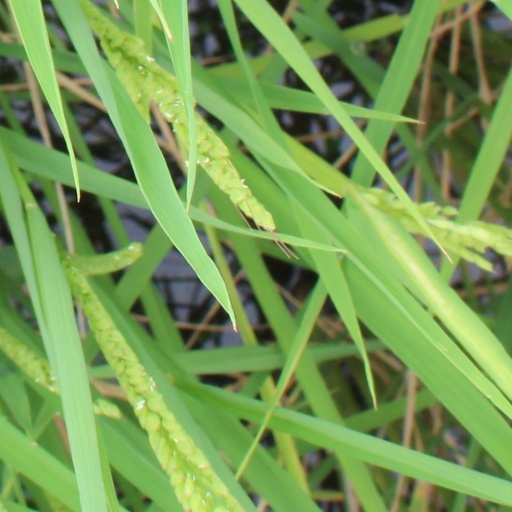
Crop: rice